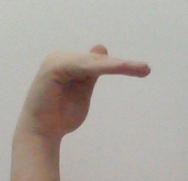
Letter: khaa